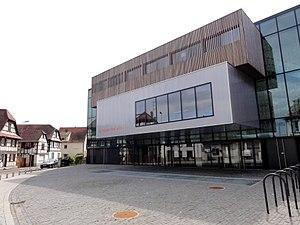
Lingolsheim [liŋgɔlsaɪm] est une commune française située dans le département du Bas-Rhin, région administrative Grand Est, au sud-ouest de Strasbourg. Elle fait partie de l'Eurométropole de Strasbourg.